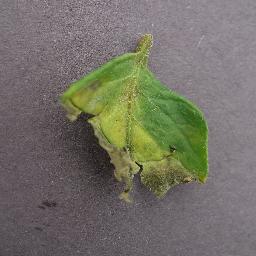
Label: Tomato___Late_blight